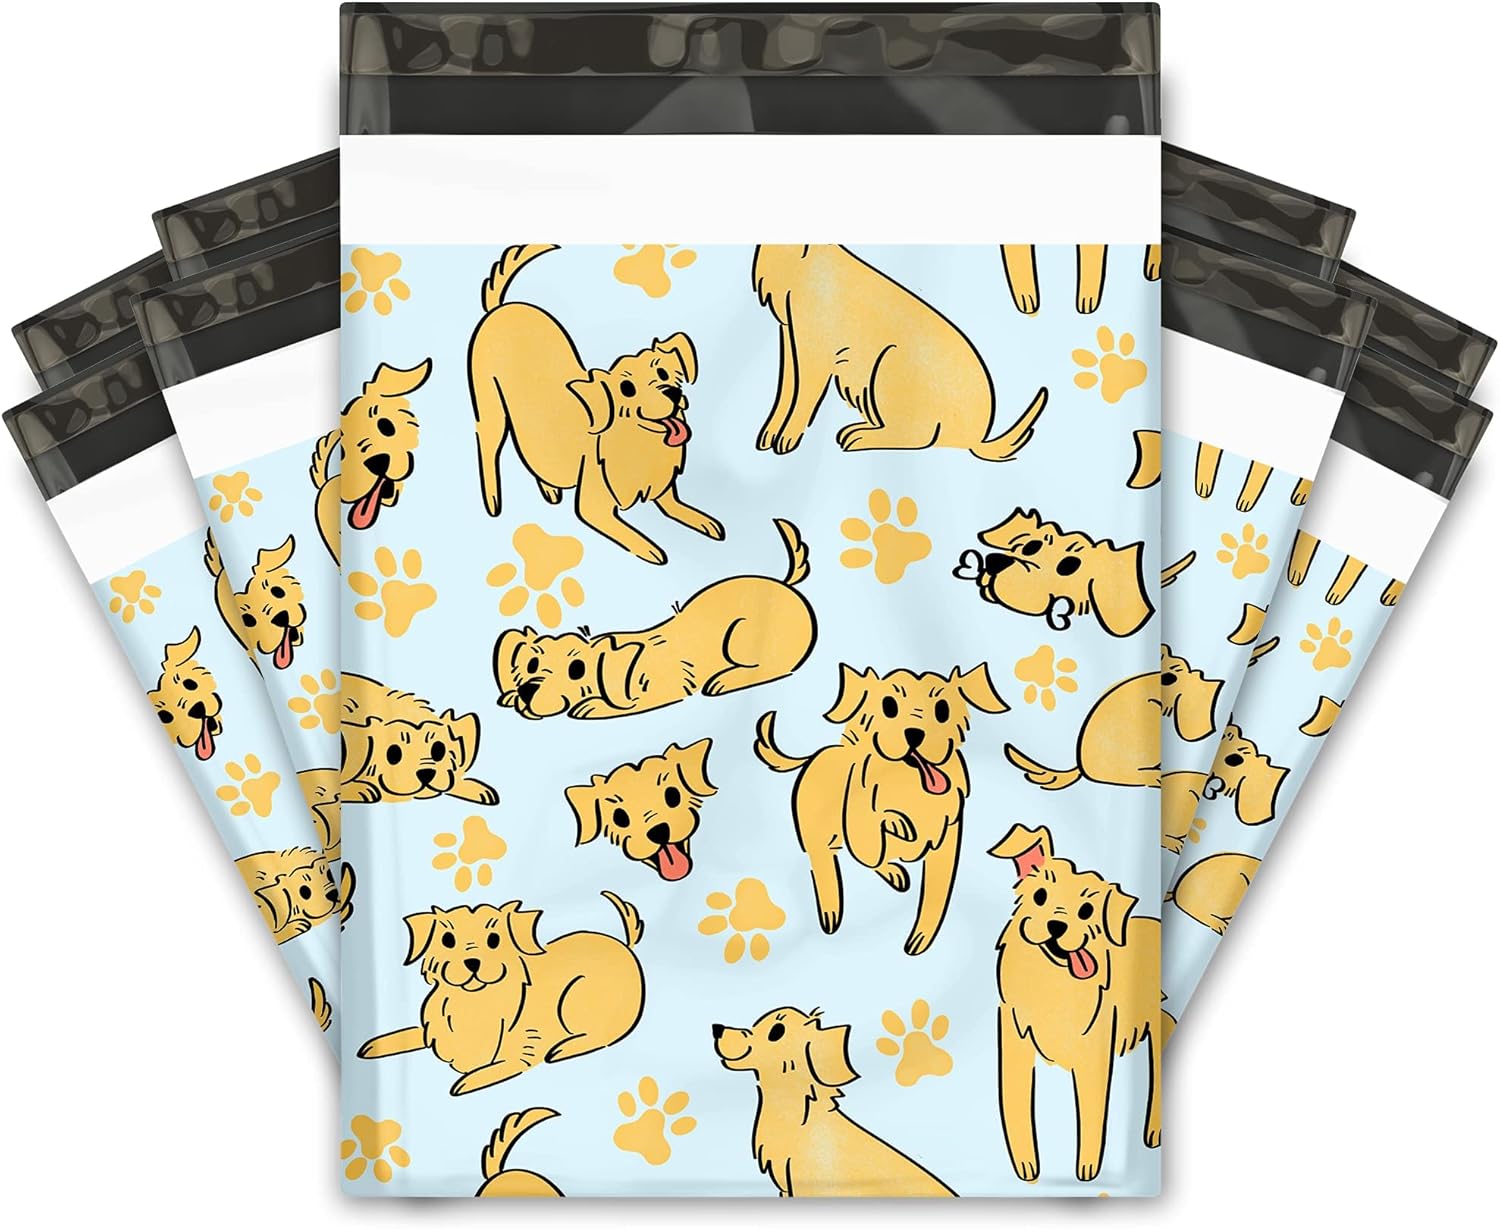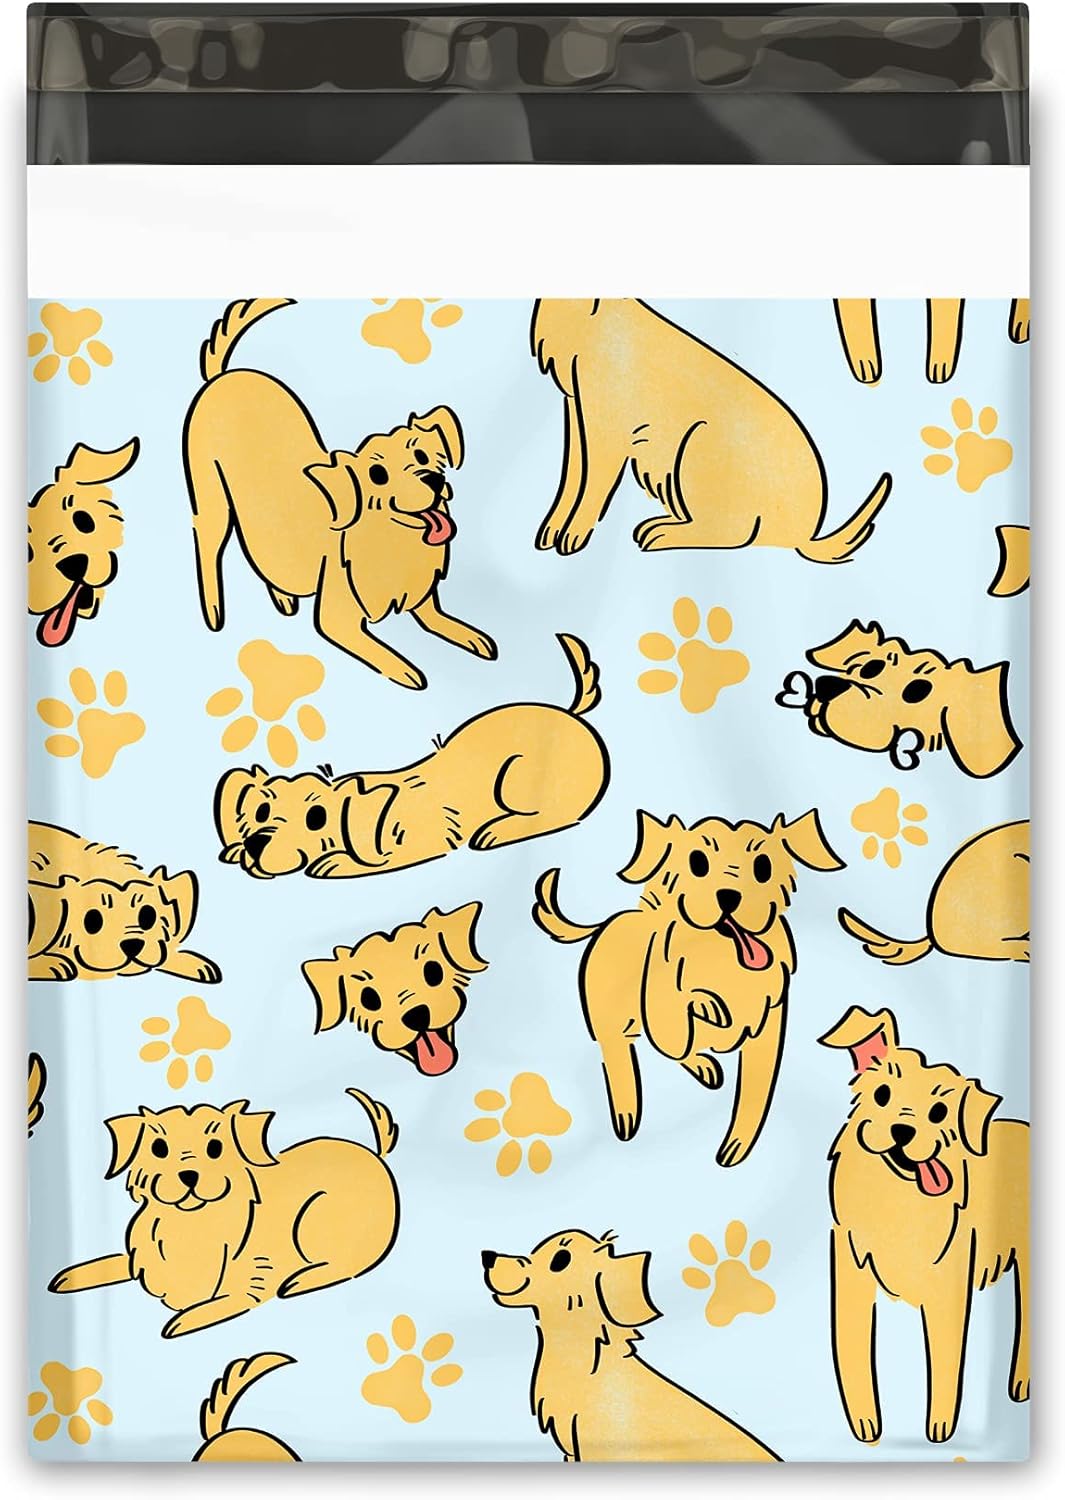
10x13 (100) Dogs Designer Poly Mailers Shipping Envelopes Premium Printed Bags
Category: Office Products
(100) 10x13" Standard Size Premium Designer Printed Boutique Shipping Mailers. Our Special Blend of Polyethylene Unique to Our Mailers Creates an Extra Strong, Flexible, and Tear Resistant Bag, While Being Super Light Weight, Reducing Shipping Costs, and Being more Eco Friendly. Odor Free and Easy-to-Open Make These Bags Ideal for Quickly Shipping Clothing, Pants, Jeans, Leggings, T-Shirts, and Many Related Items, with no plastic smell to absorb into contents during shipping. Permanent & Strong Self Adhesive Strip Allows for Quick & Secure Packaging. Once the bag is sealed it cannot be re-sealed or tampered with, protecting your valuable merchandise. 100% Non-See Through. The Interior of our Multi-Layer Bags are Made with a Dark Lining Preventing the Contents of the Bag from Being Seen During Shipping, without impacting the outside printing quality of our mailers. No more double packing or wrapping merchandise to hide the contents during shipping.
Features: (100) 10x13" Standard Size Premium Designer Shipping Mailers (Seamlessly Printed With No Ugly Logos! Make Customers Remember YOUR Brand) | Our Special Blend of Polyethylene Creates an Extra Strong, Flexible, and Tear Resistant Bag, While Being Super Light Weight, Reducing Shipping Costs, and Being more Eco Friendly | Free of Strong Plastic Odors and Easy-to-Open Make These Bags Ideal for Quickly Shipping Clothing, Pants, Jeans, Leggings, T-Shirts, and Many Related Items | Permanent & Strong Self Adhesive Strip Allows for Quick & Secure Packaging | 100% Non-See Through, The Interior of our Multi-Layer Bags are Made with a Dark Lining Preventing the Contents of the Bag from Being Seen During Shipping